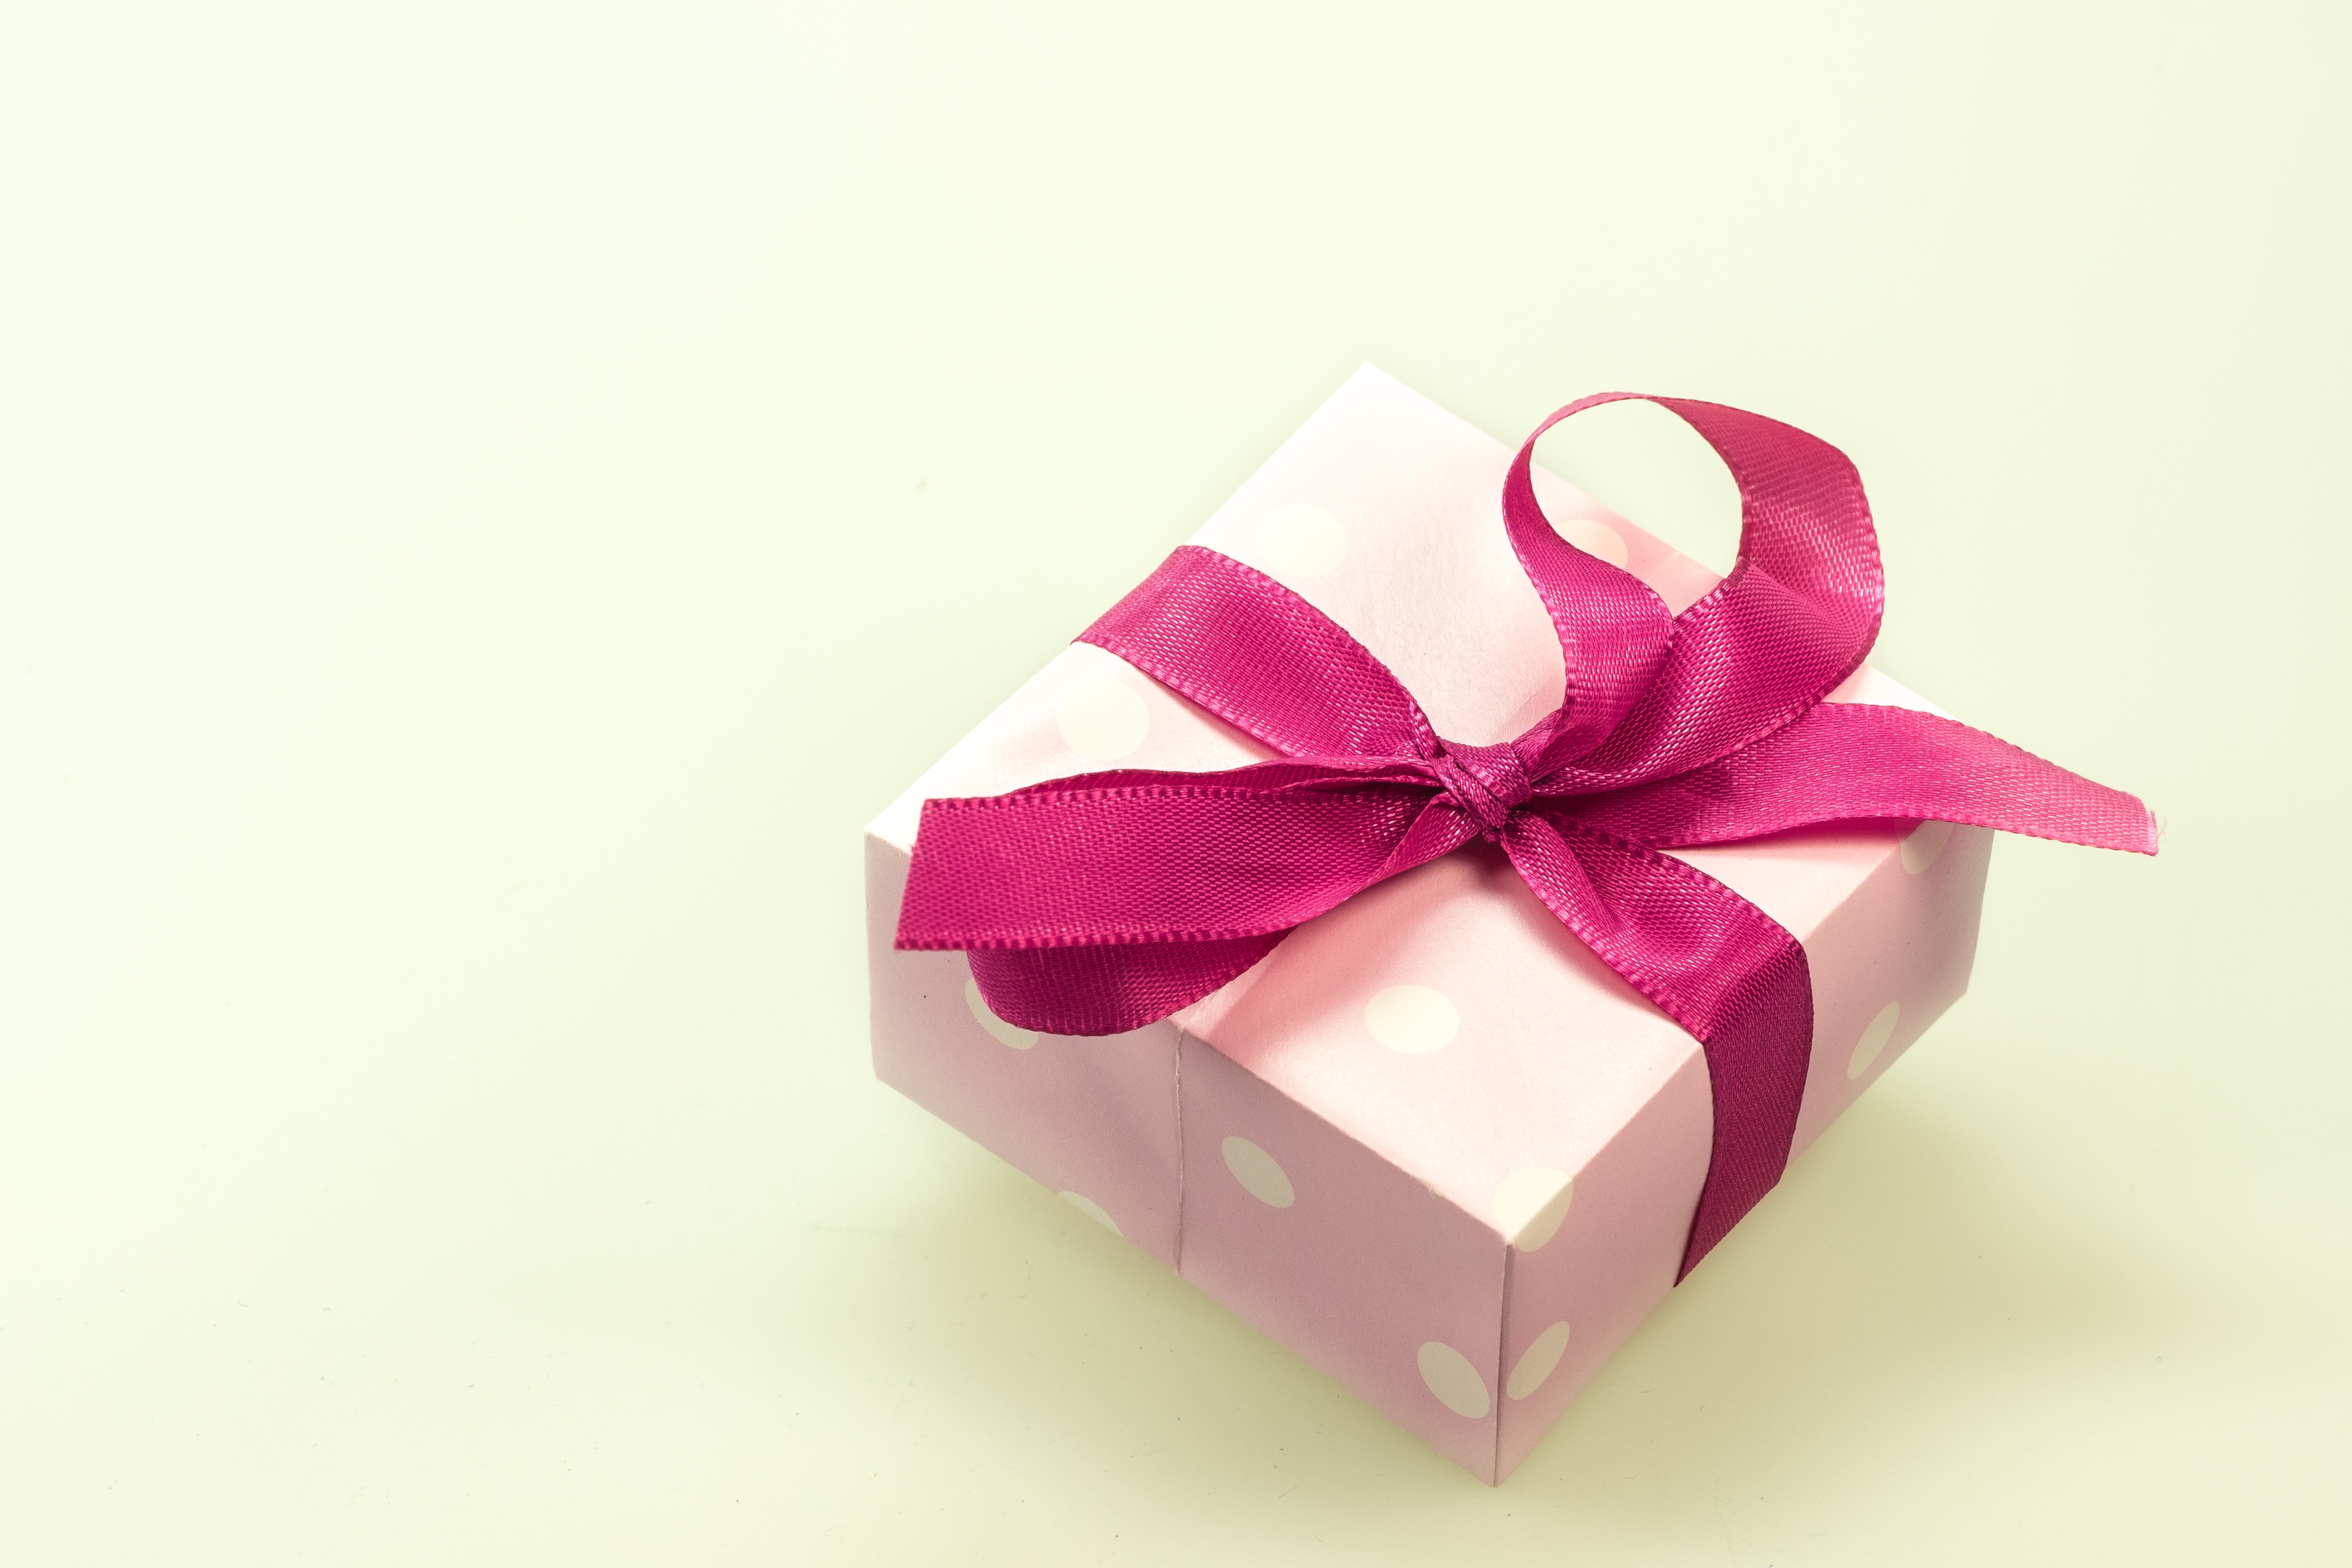
flower, petal, heart, gift, decoration, pink, christmas, package, advent, christmas decoration, gifts, art, festival, consume, magenta, packaging, xmas, birthday, loop, made, packed, give, greetings, surprise, gift packaging, merry christmas, christmas shopping, fashion accessory